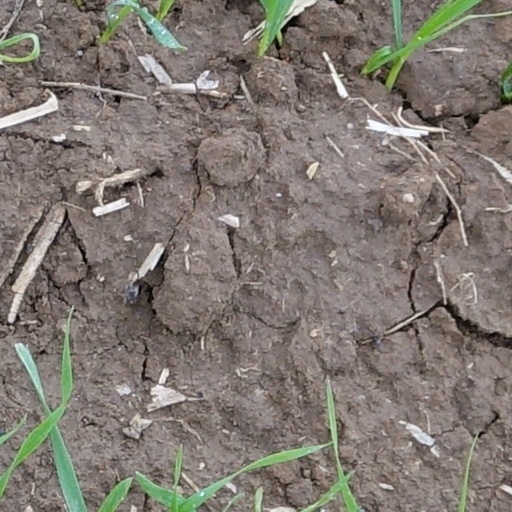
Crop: wheat